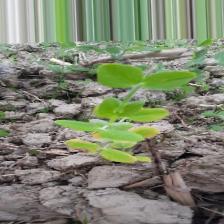
Label: Ascochyta blight